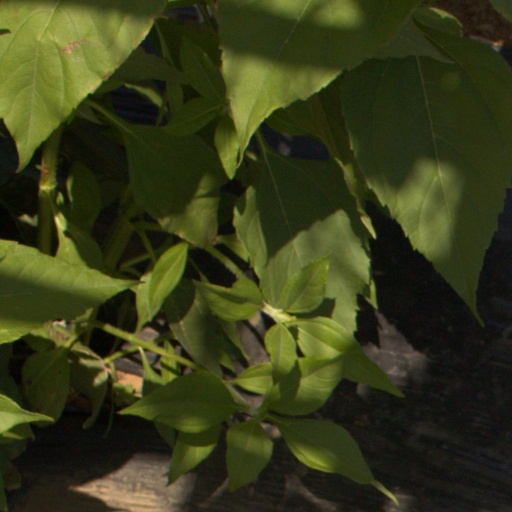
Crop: Jerusalem artichoke